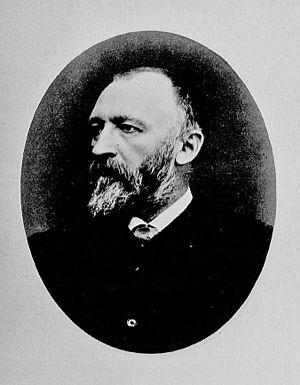
Auguste Scheurer-Kestner, né à Mulhouse le 11 février 1833 et mort à Bagnères-de-Luchon le 19 septembre 1899, est un chimiste, industriel et homme politique français.